24 Kisses

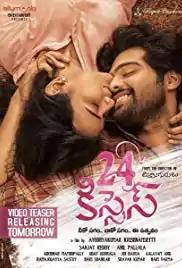
Indian release poster

24 Kisses is a 2018 Indian Telugu language romantic comedy-drama film about modern age relationships and the transformation of the lead characters. It was directed by Ayodhyakumar Krishnamsetty, and starring Adith Arun, Hebah Patel, Rao Ramesh, Naresh and Ravi Varma. The film was written by Krishnamsetty along with Harishankar Tamminana. It was co-produced by Krishnamsetty and Giridhar Mamidipally.